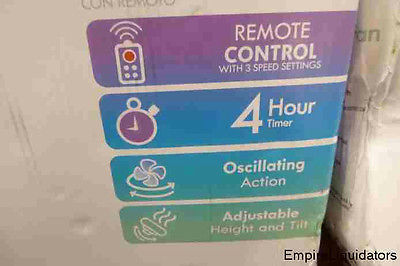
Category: fan